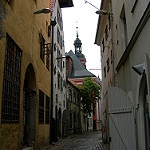
Label: non_damage_buildings_street